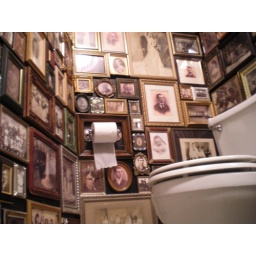
The bathroom walls of the photogallery were covered in old photographs. I loved it.